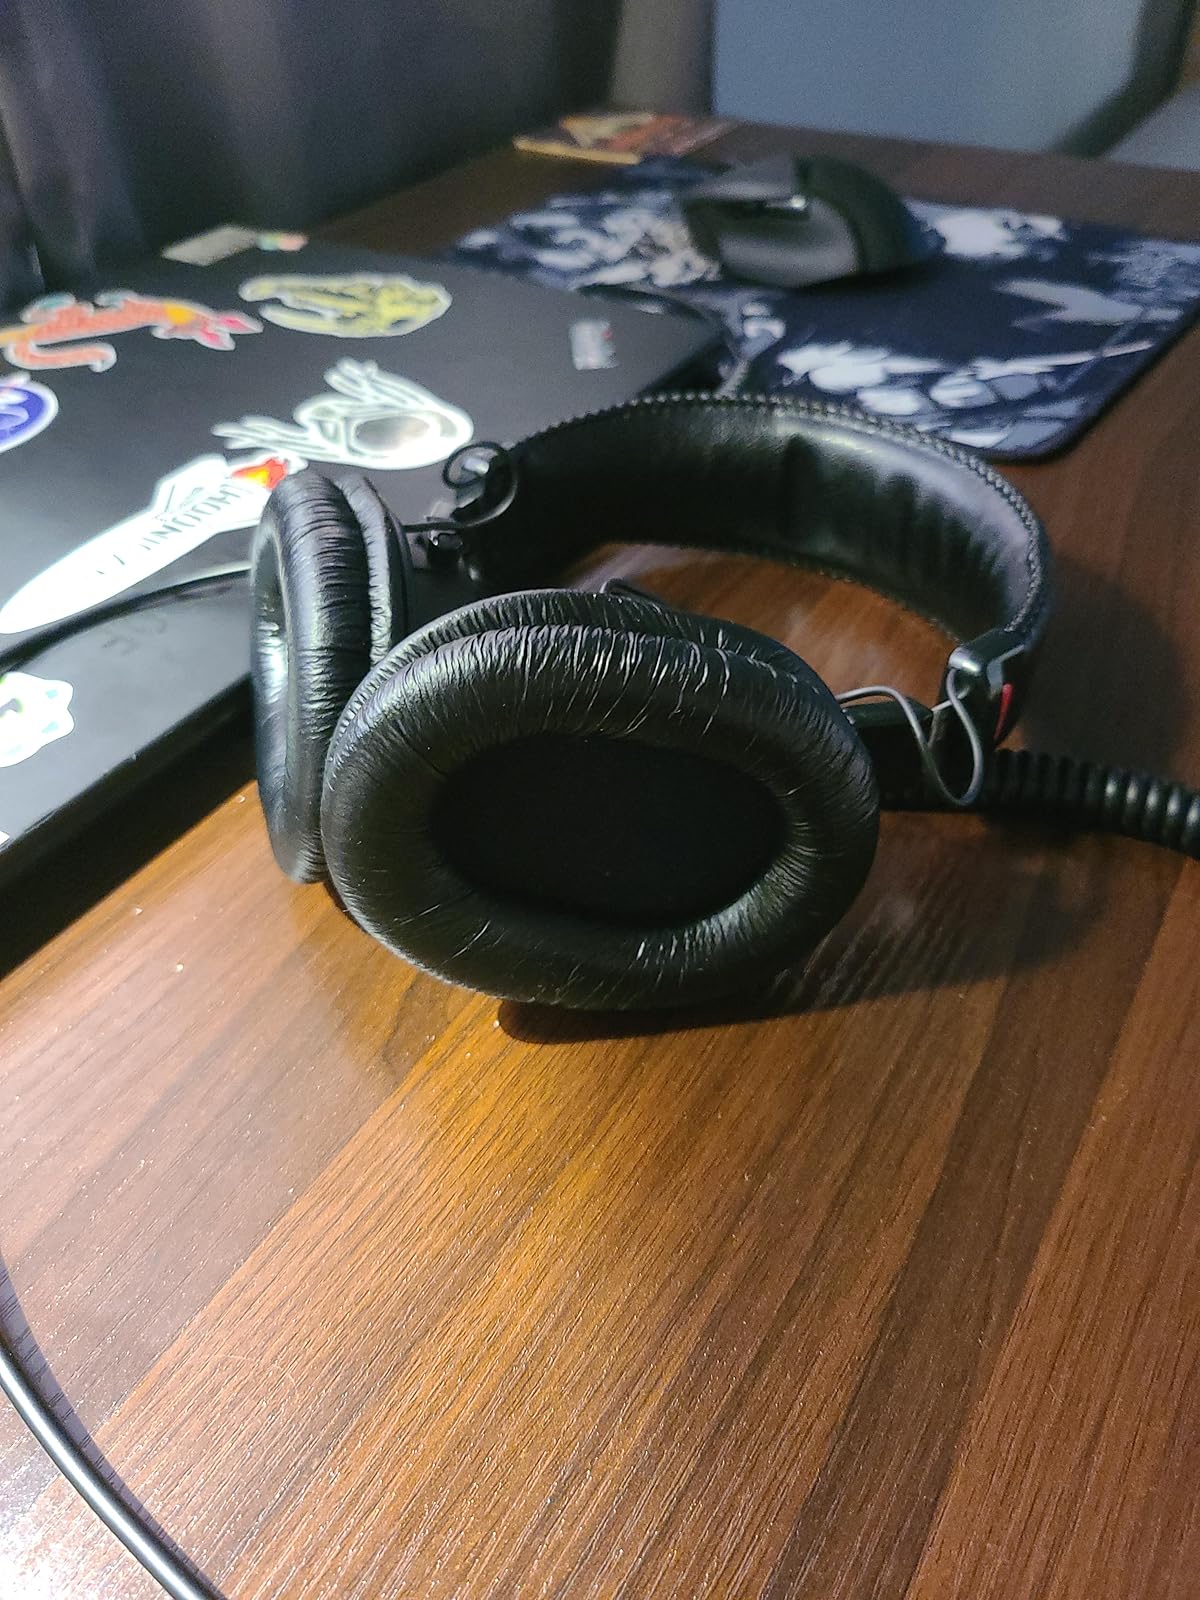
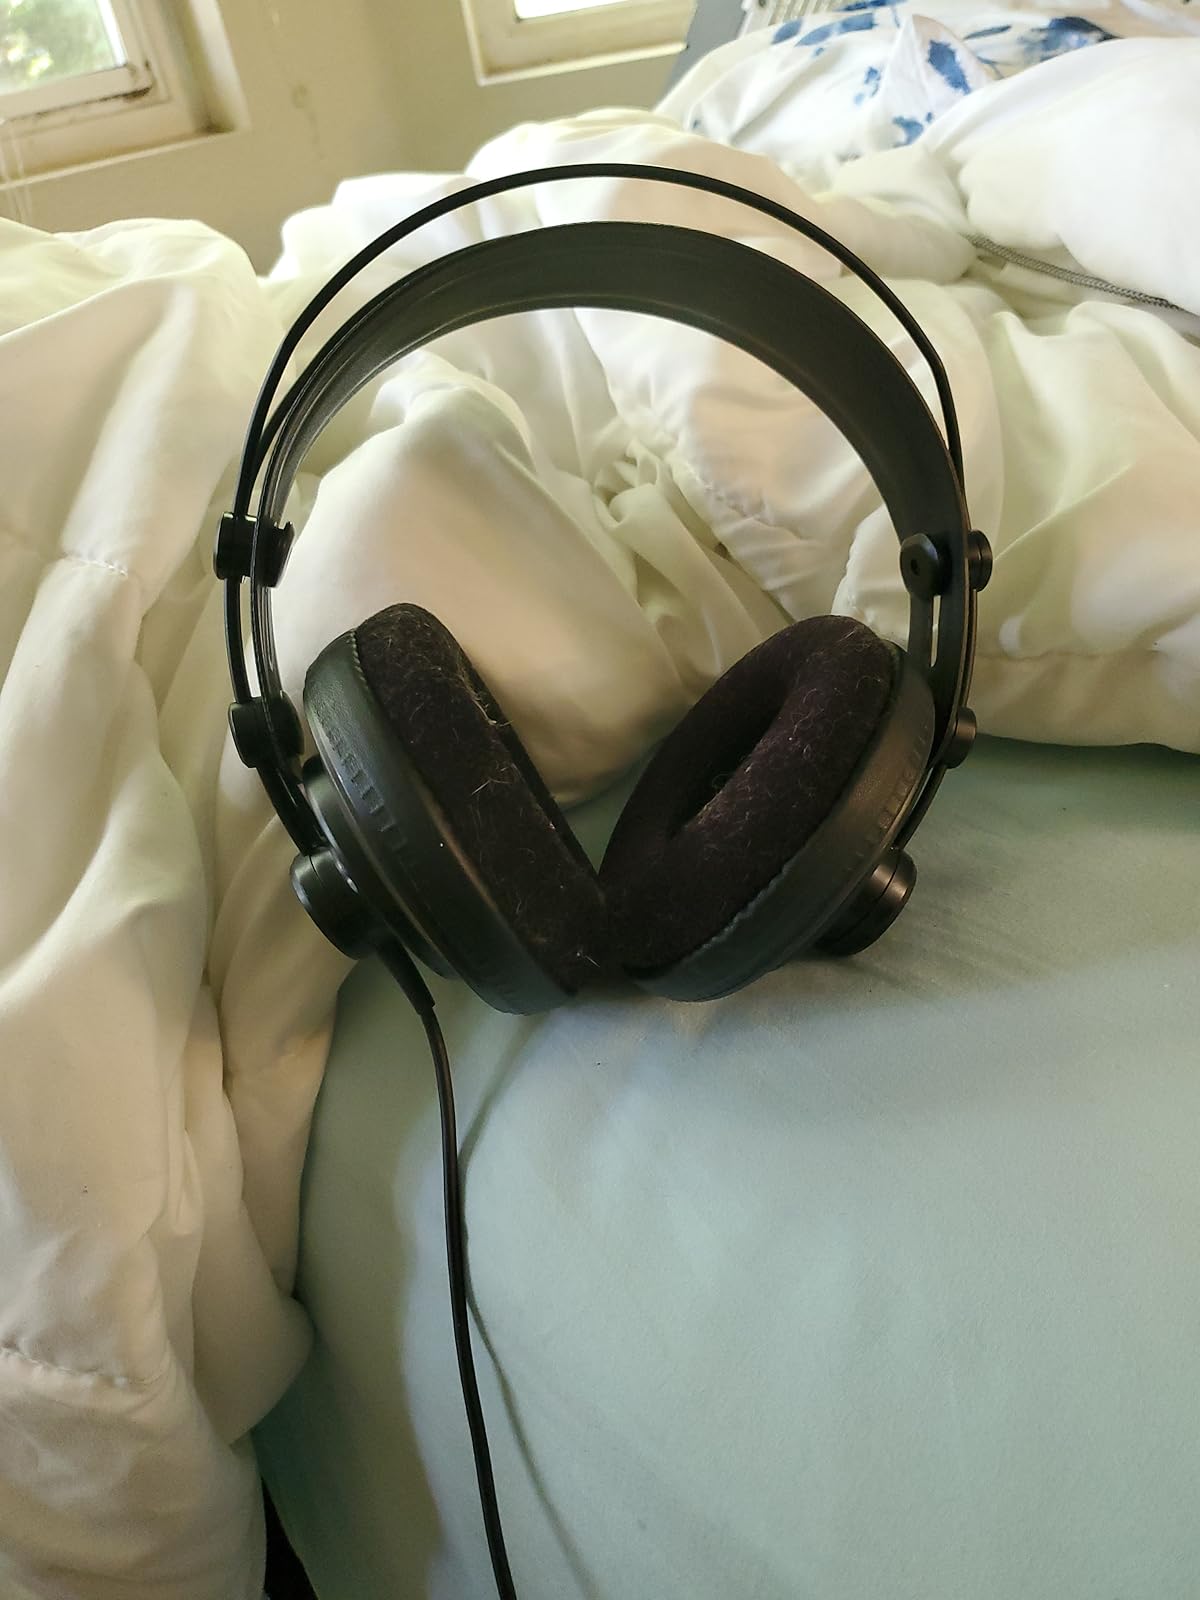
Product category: headphones
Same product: no